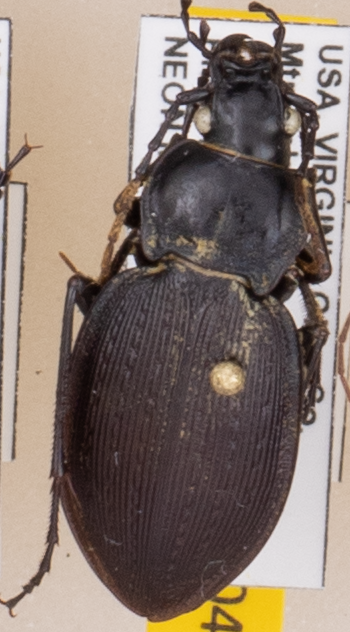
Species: Carabus goryi
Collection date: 2021-09-21
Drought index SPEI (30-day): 1.46
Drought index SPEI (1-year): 0.688
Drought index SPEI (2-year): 1.69